Nièvre's 1st constituency

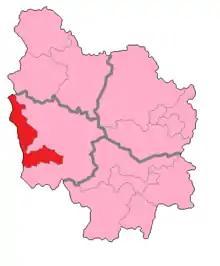
Nièvre's 1st Constituency shown within Burgundy

The 1st constituency of the Nièvre is a French legislative constituency in the Nièvre "département".